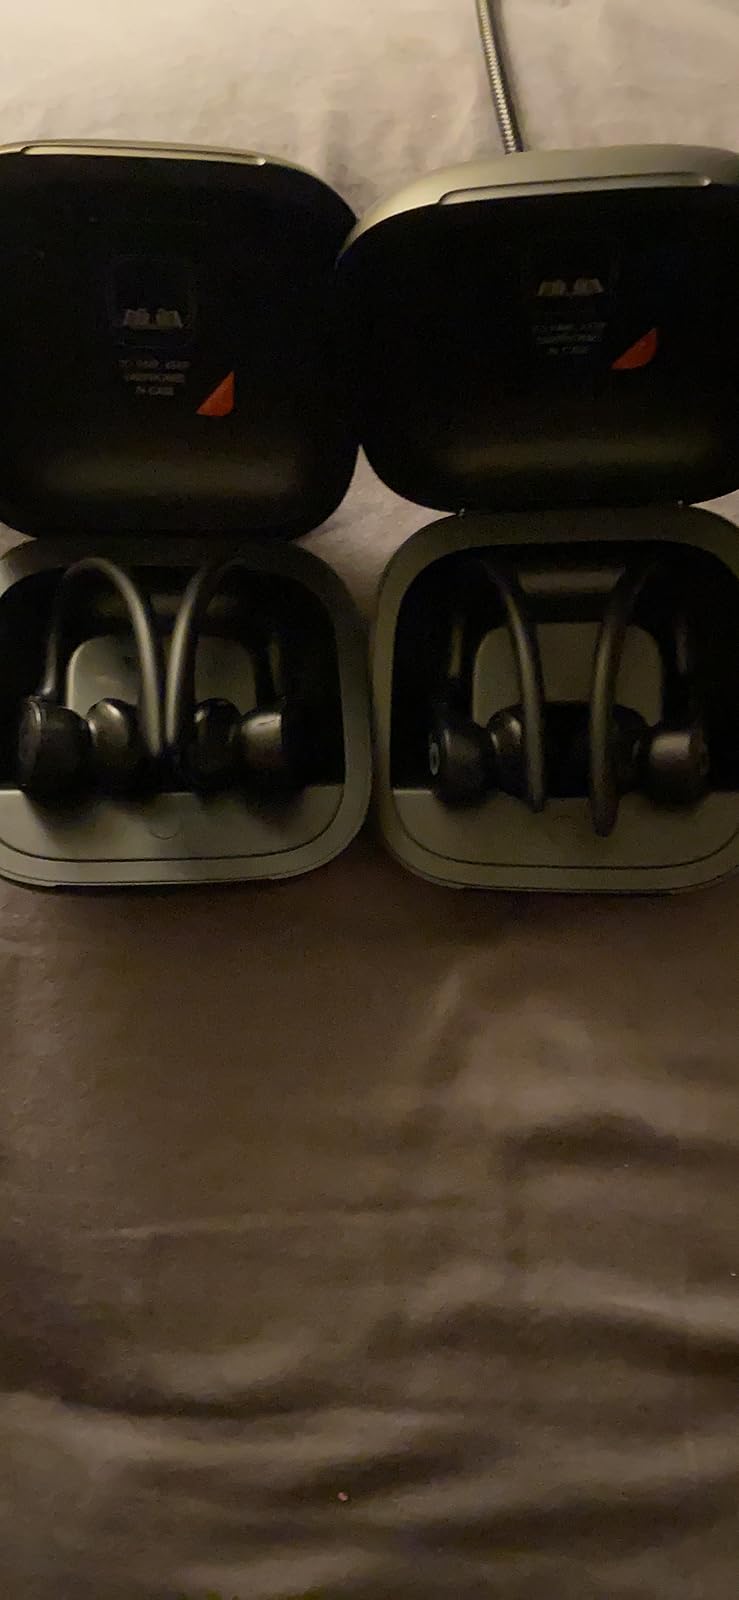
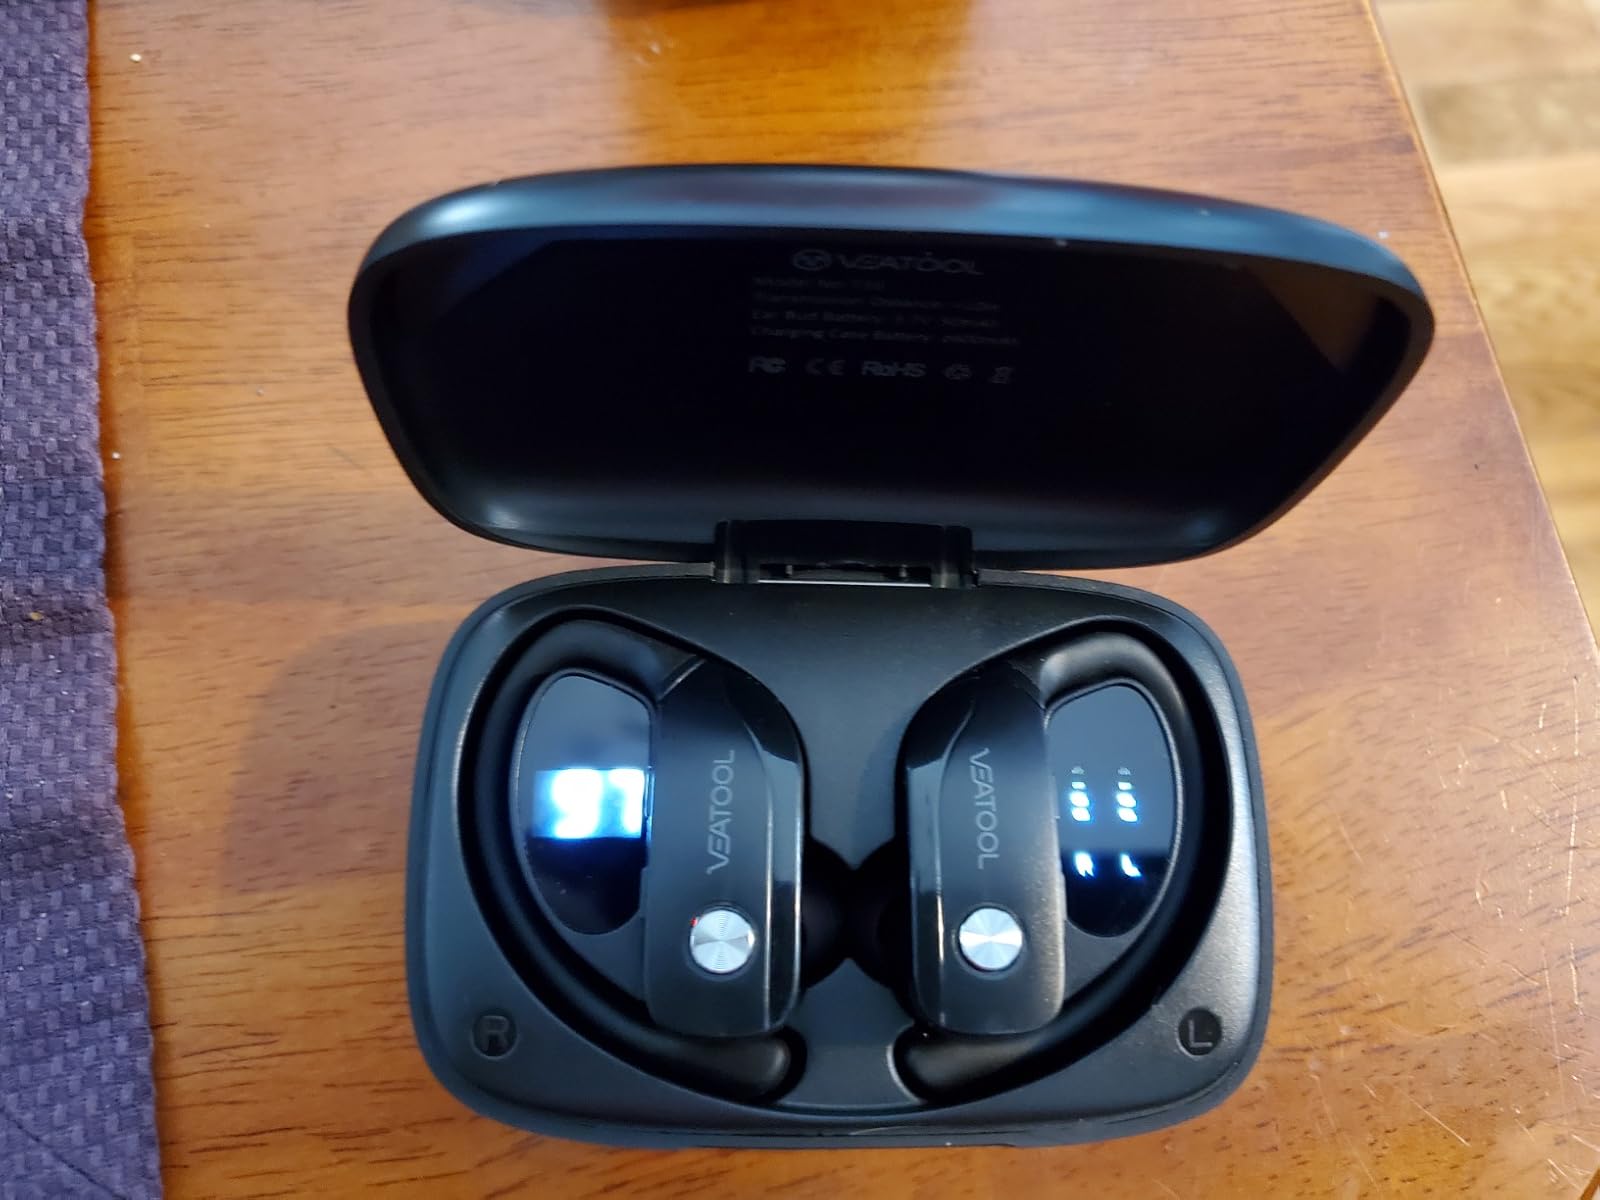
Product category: earbuds
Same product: no